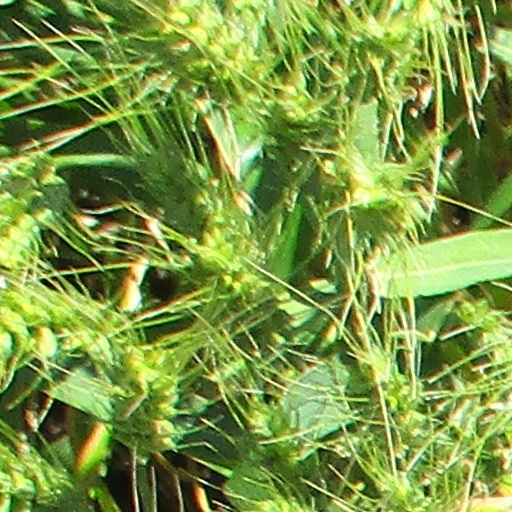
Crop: wheat